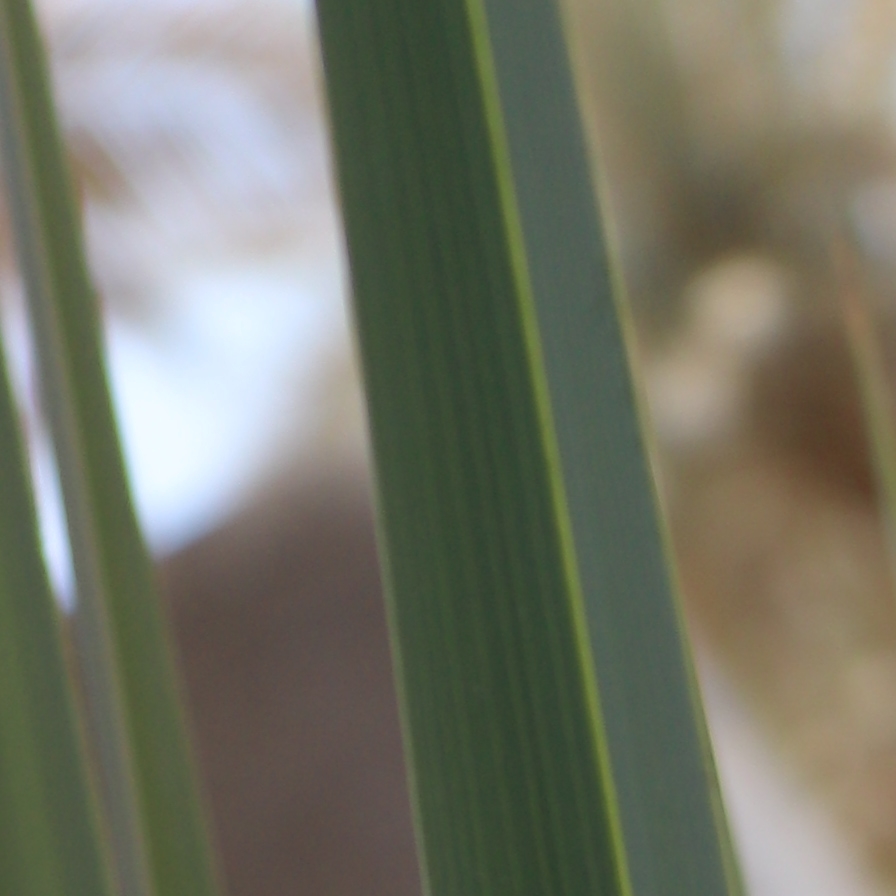
Label: Healthy